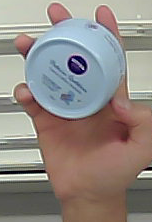
Product: nivea_baby